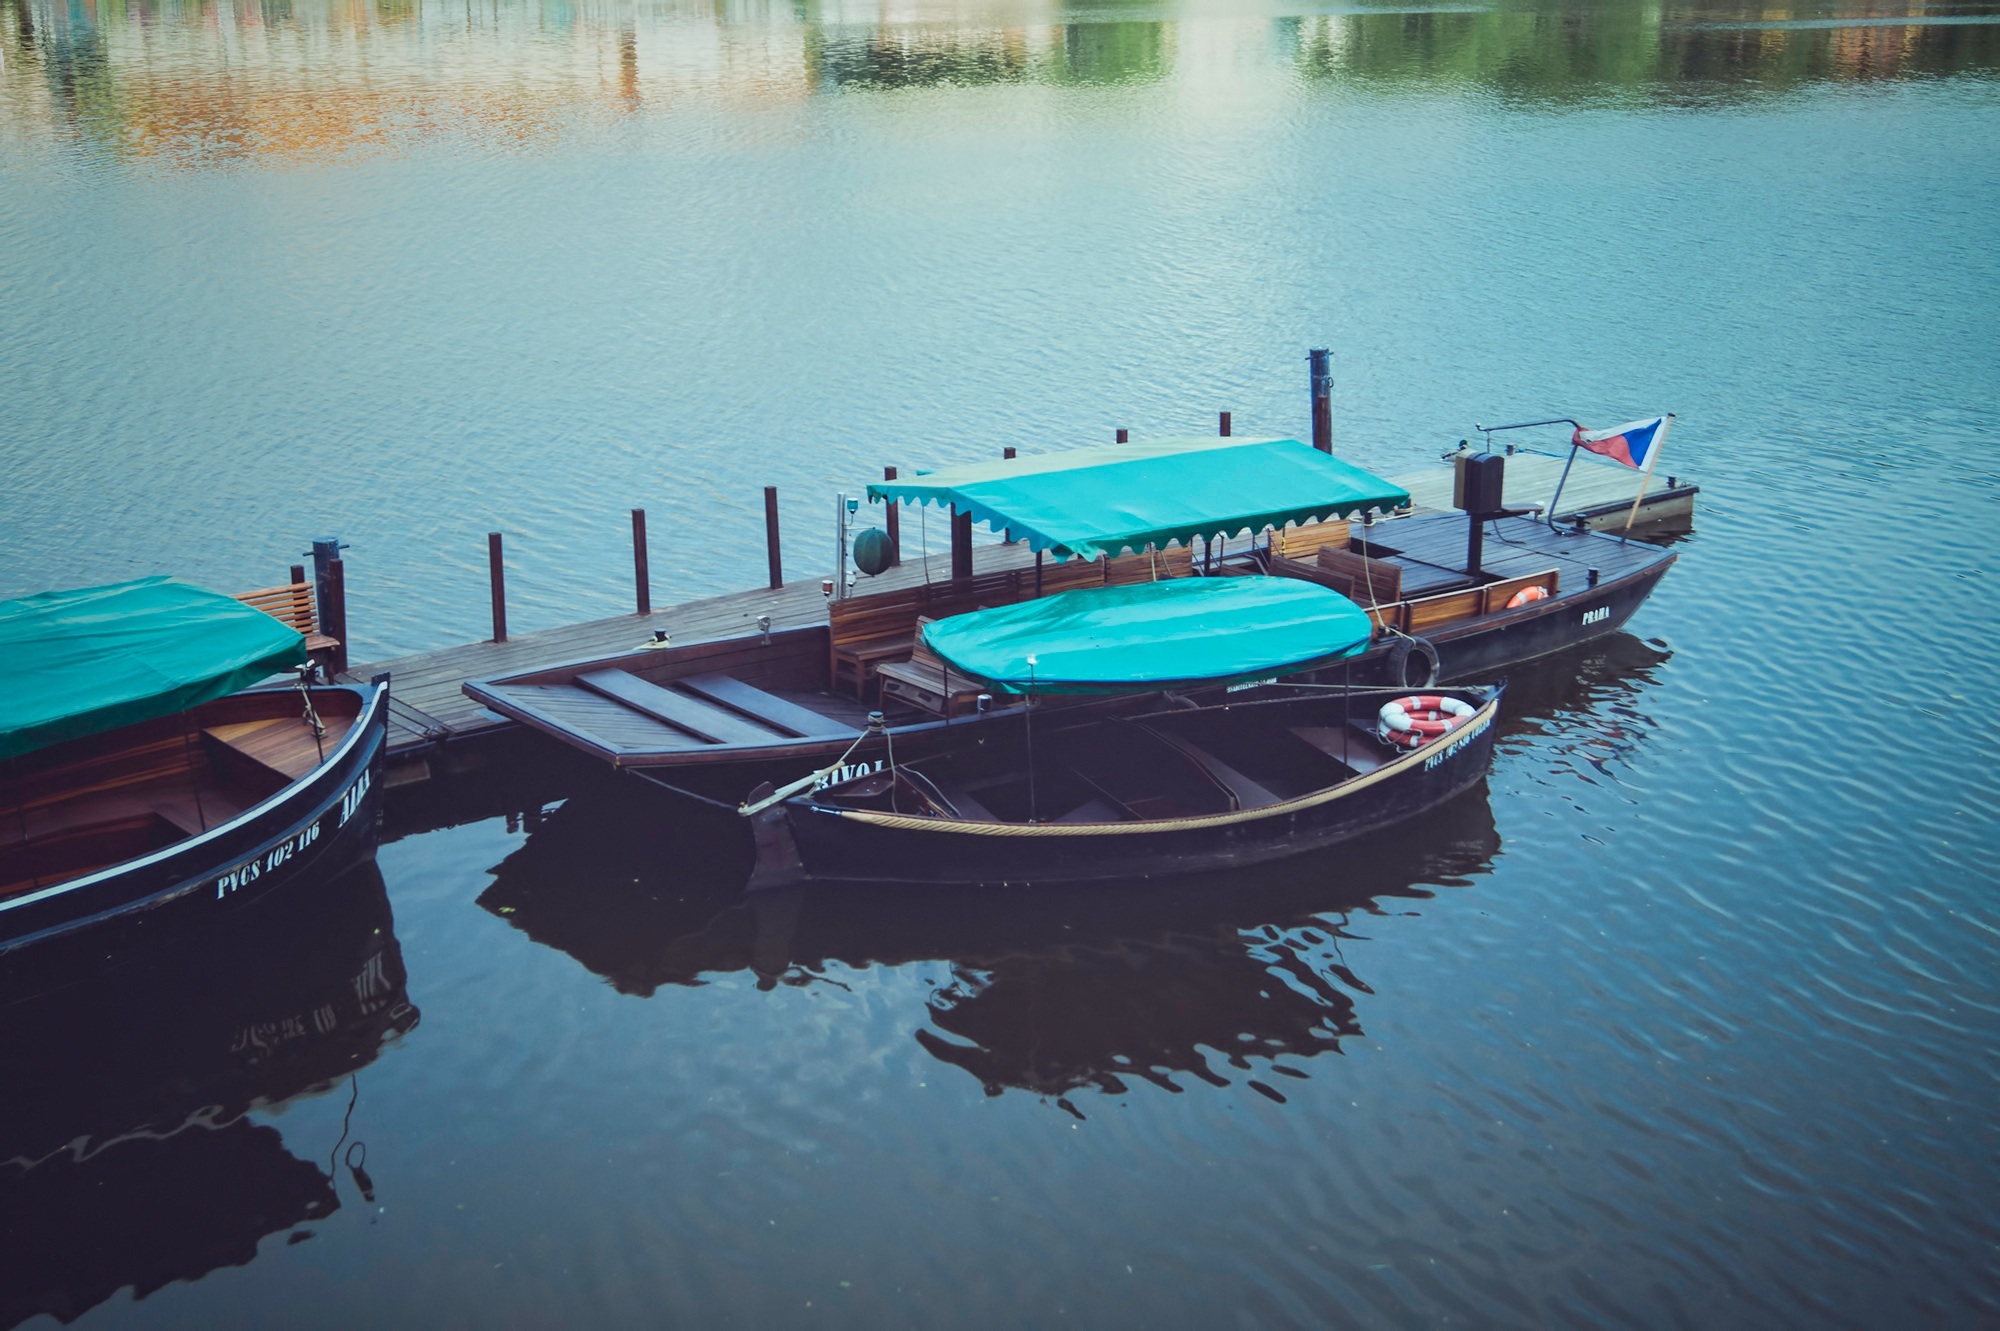
sea, water, dock, boat, lake, pier, summer, reflection, vessel, vehicle, bay, blue, marina, jetty, waterway, boats, wooden, watercraft, fishing boats, watercraft rowing